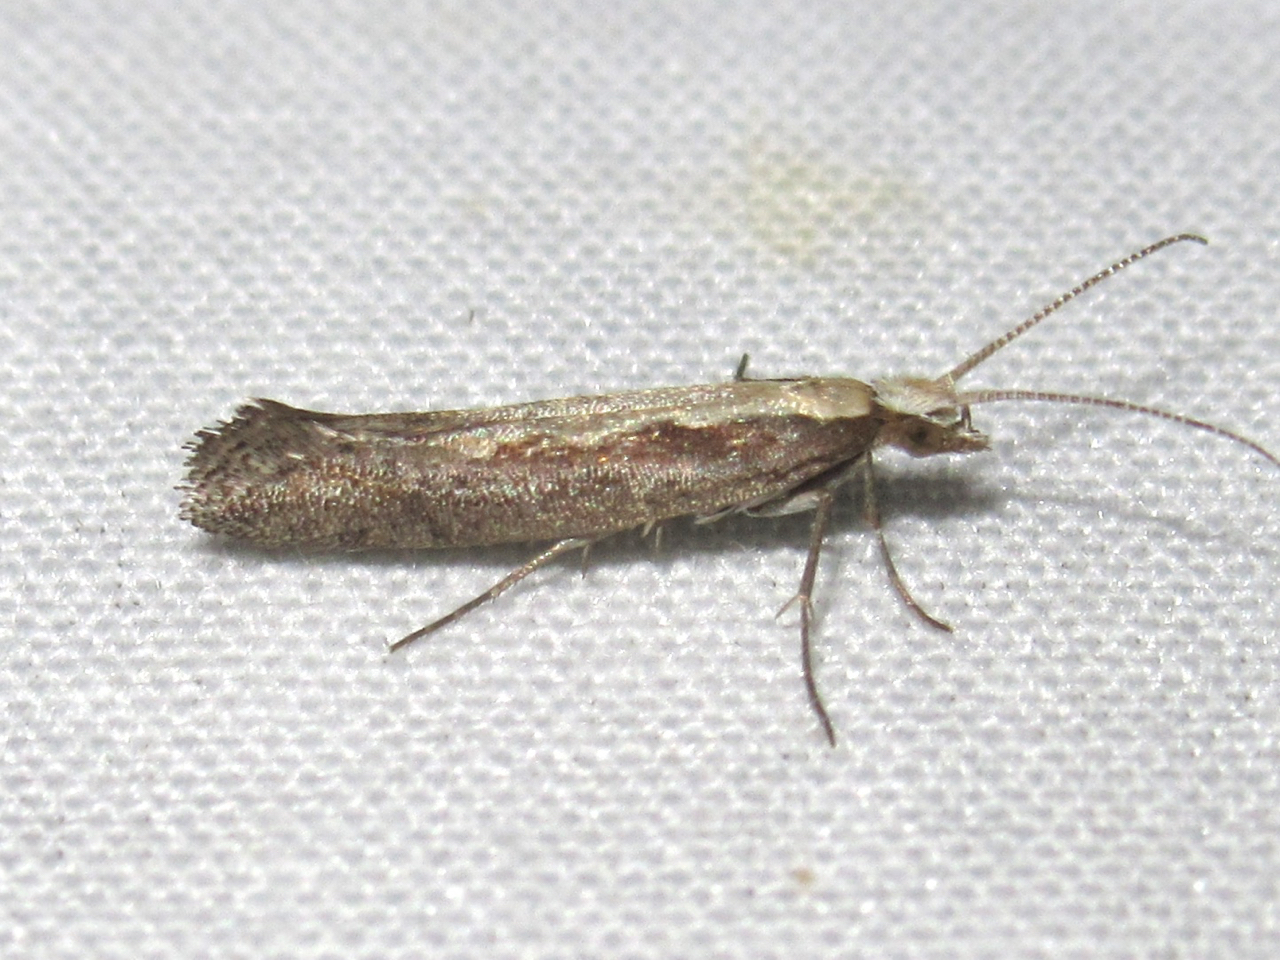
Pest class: diamondback_moth